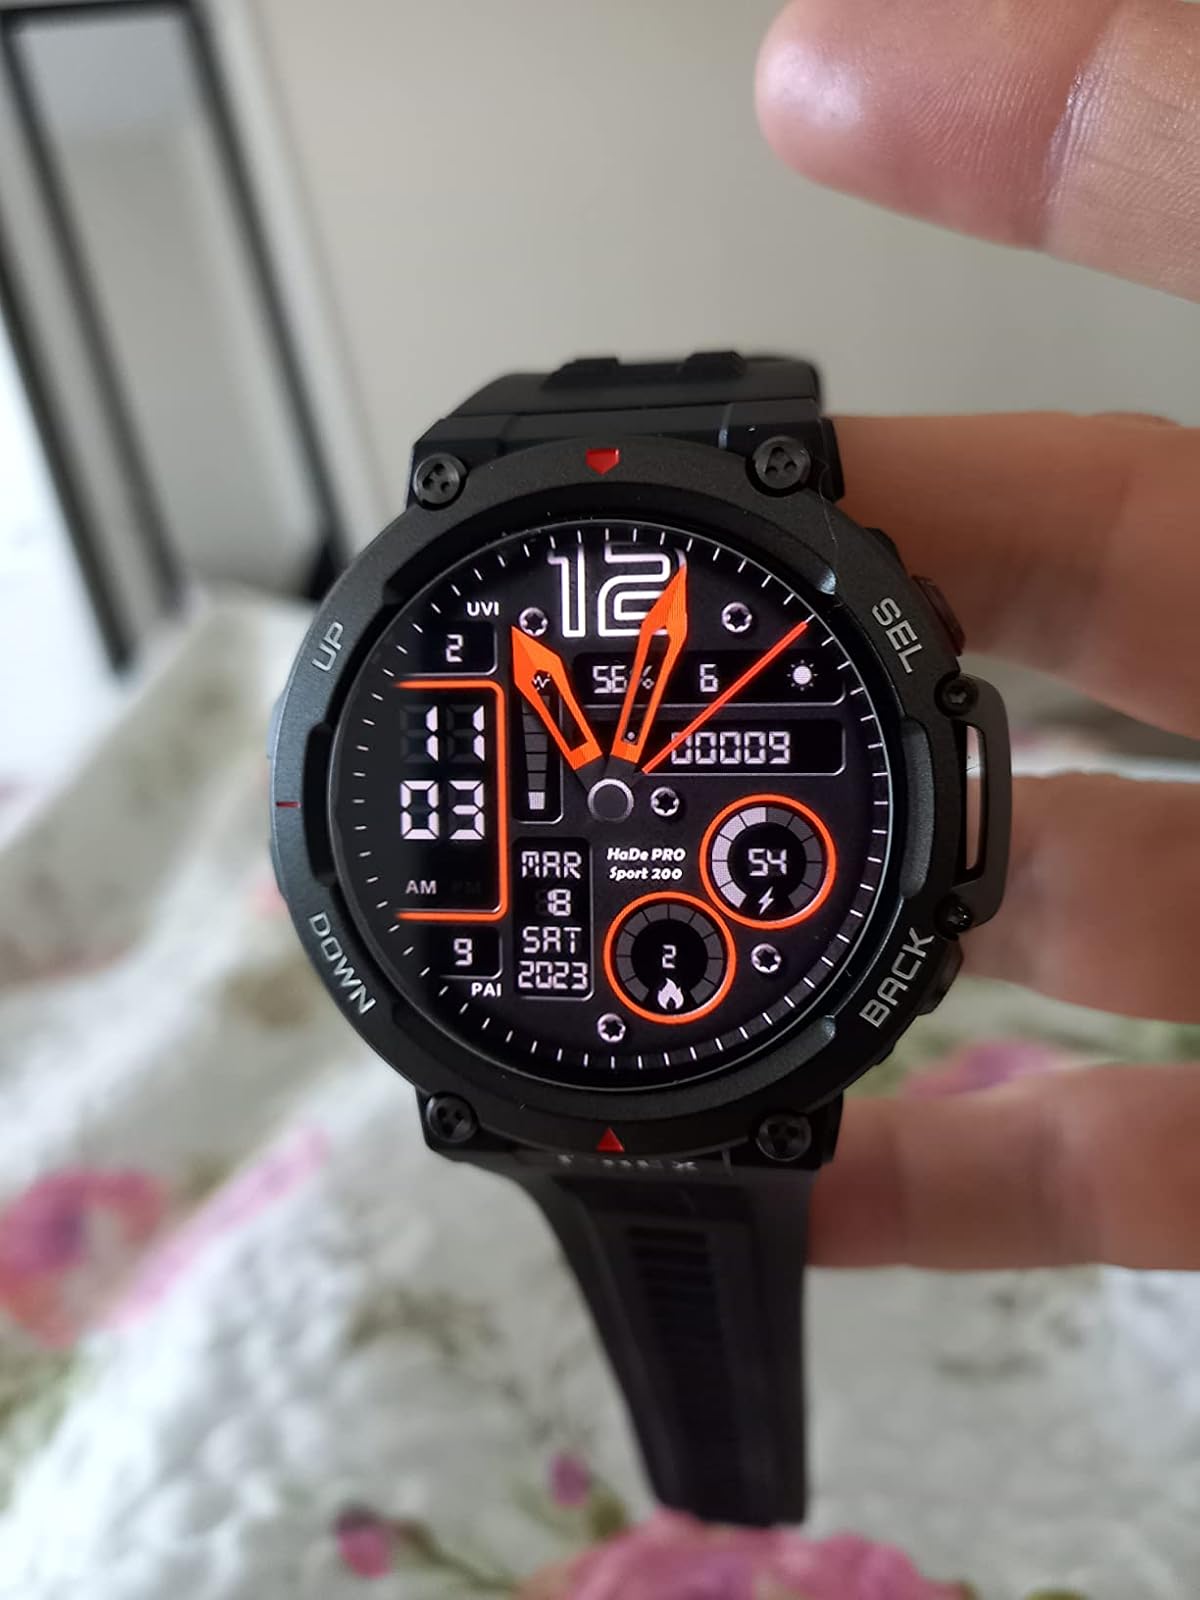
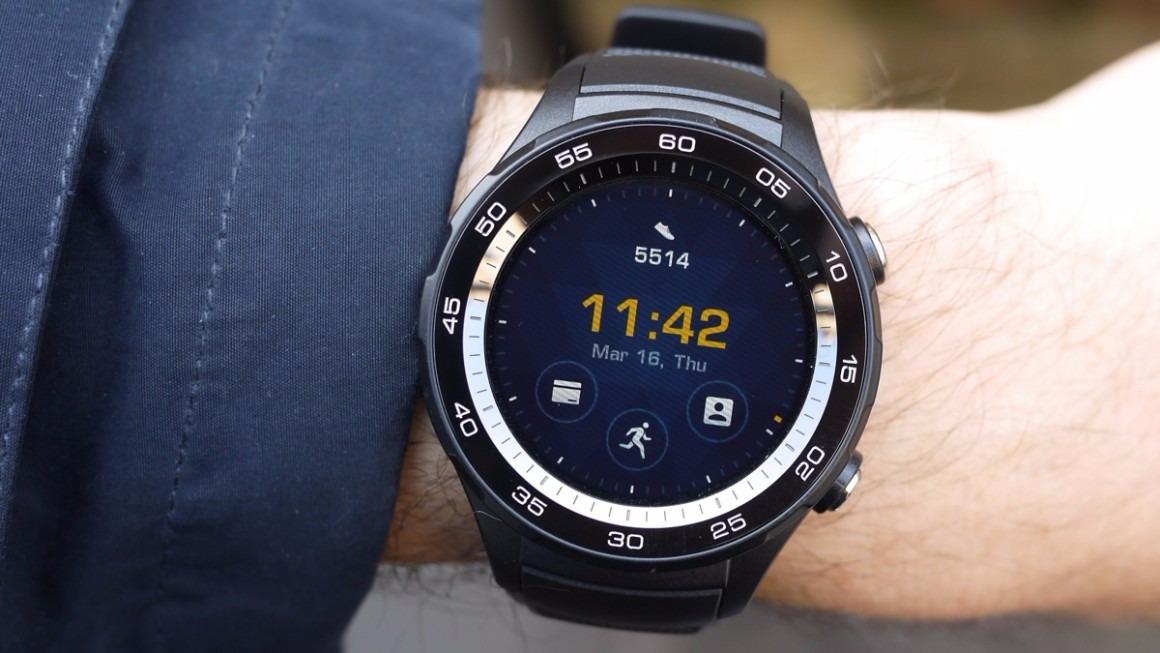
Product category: smartwatch
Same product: no